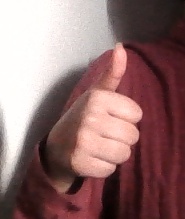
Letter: aleff